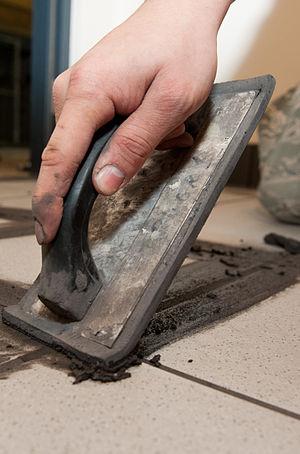
Le coulis est un mélange très fluide de ciment, d'eau et éventuellement d’adjuvants. Il est utilisé pour renforcer des fondations, réparer des fissures dans des structures ou renforcer une maçonnerie de pierre dont les joints sont endommagés.